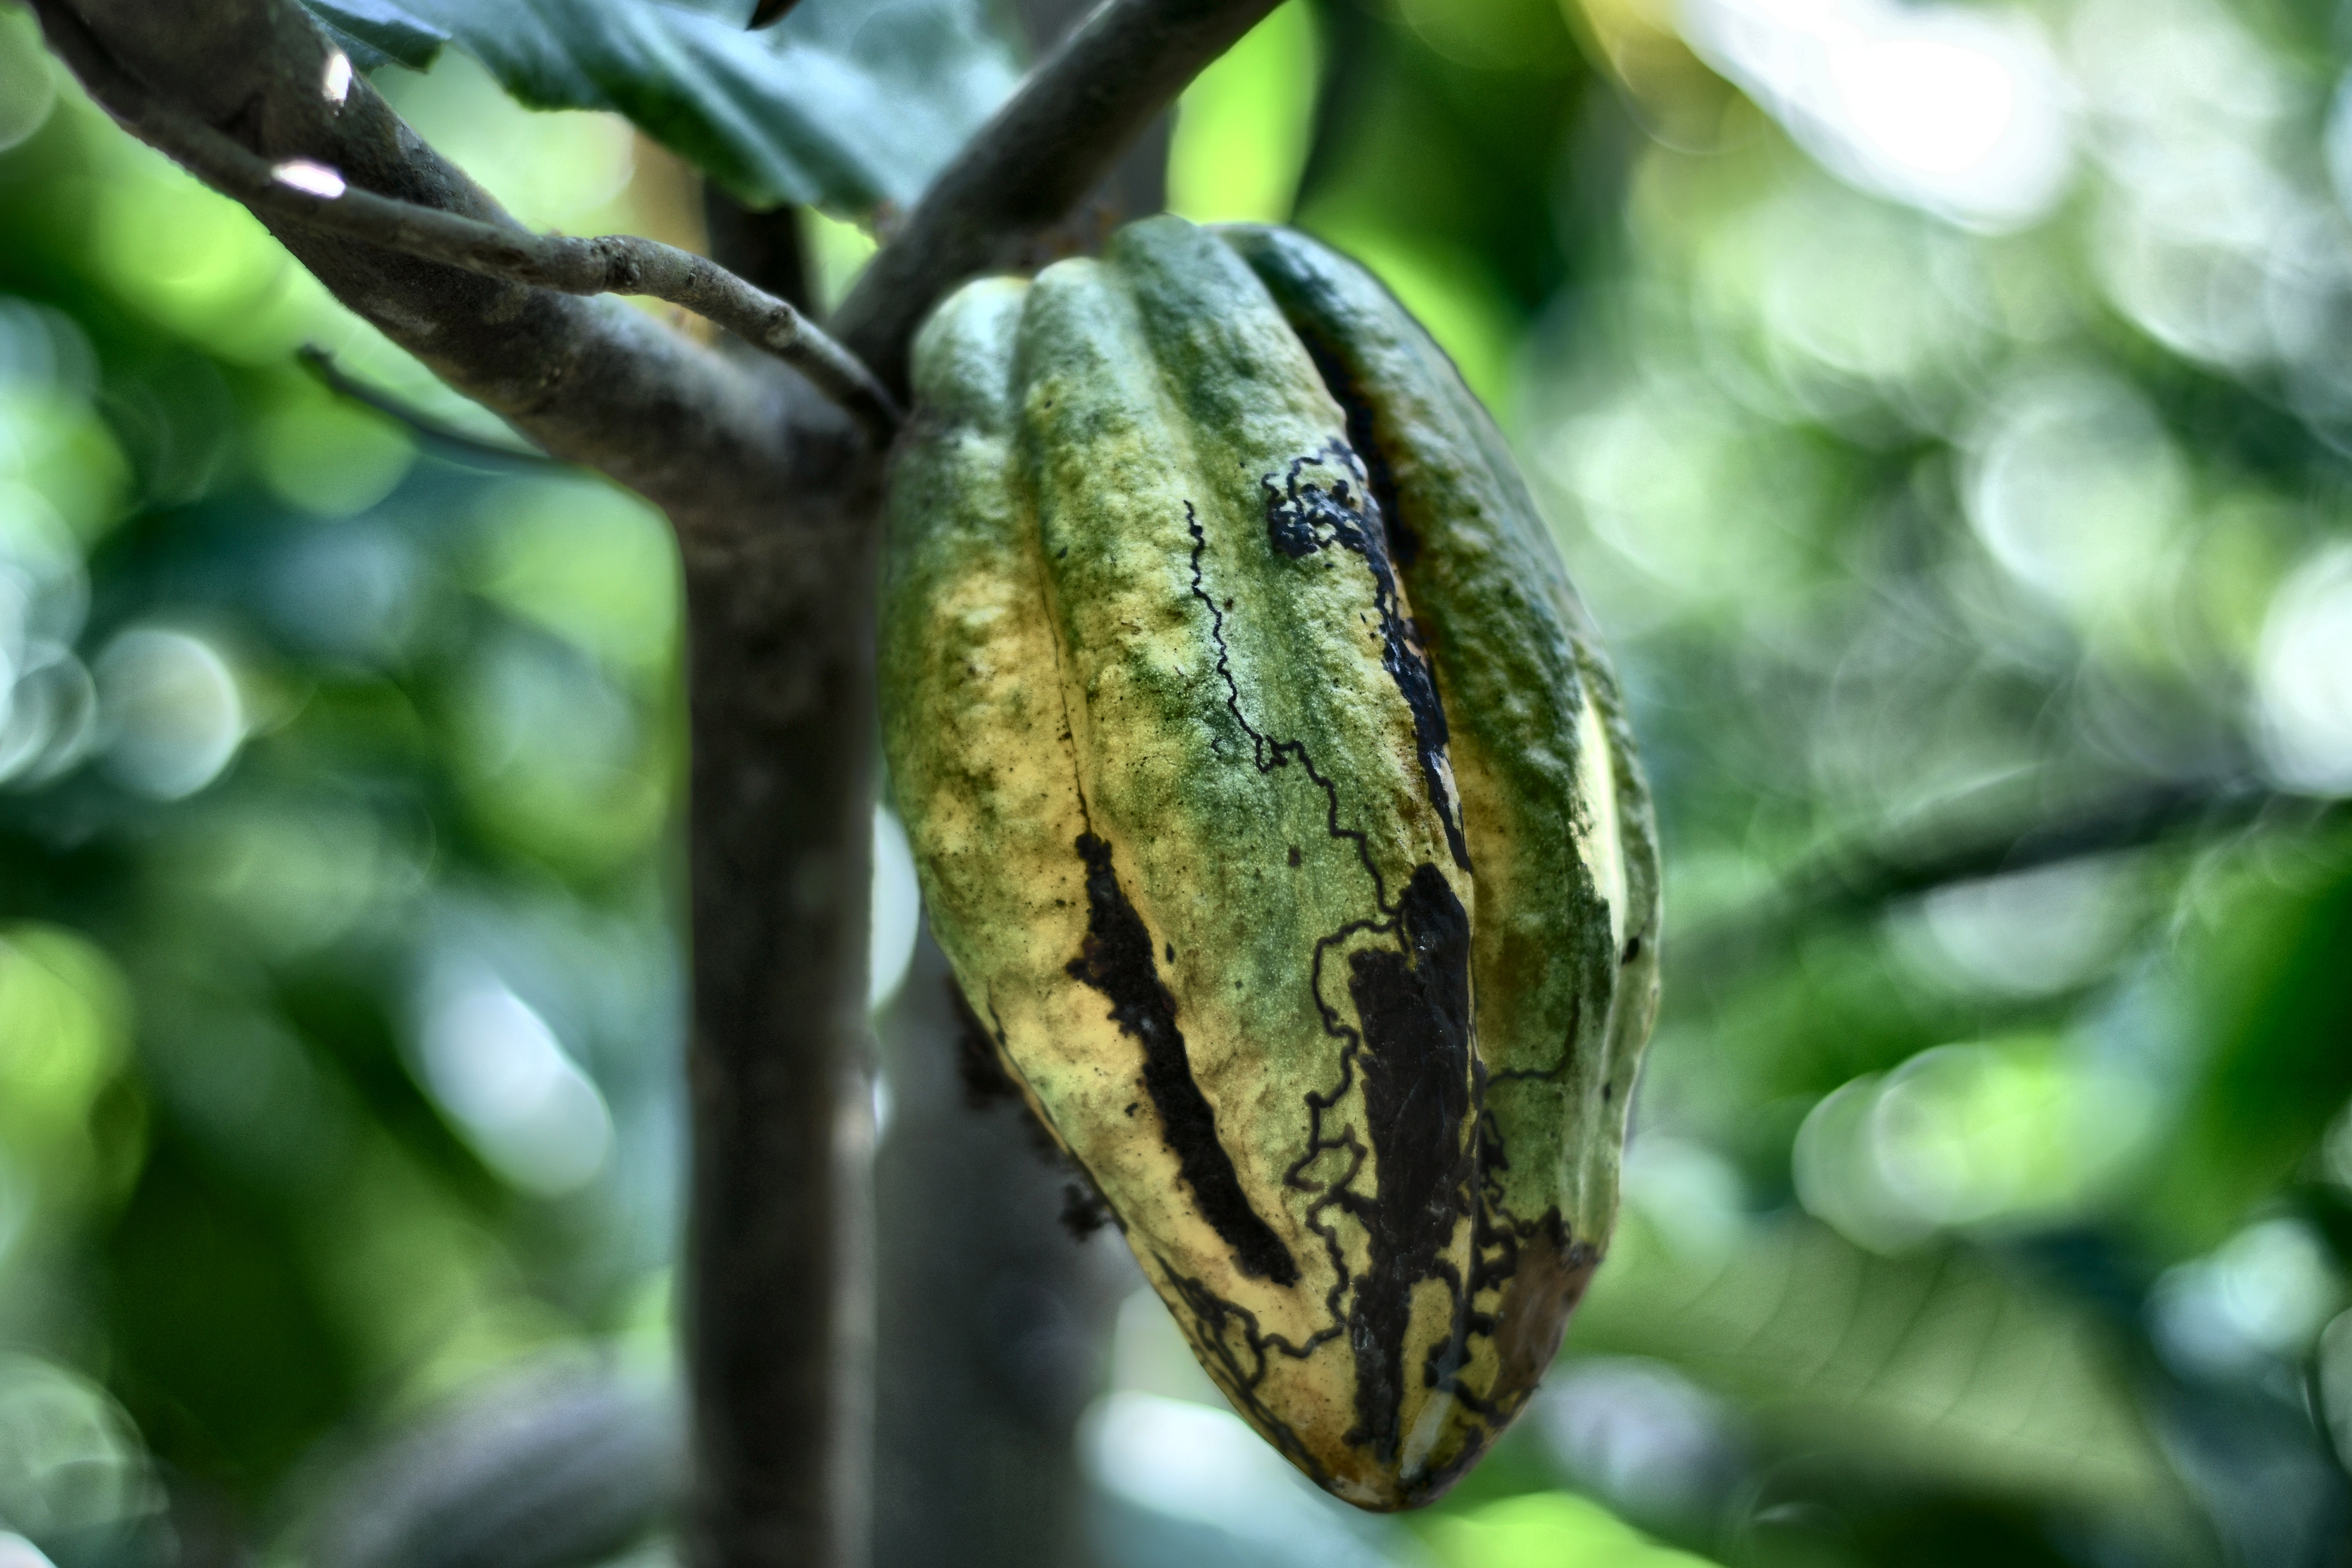
Maturity: mature
Variety: Guiana